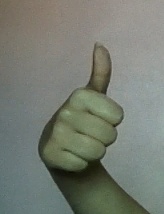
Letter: aleff